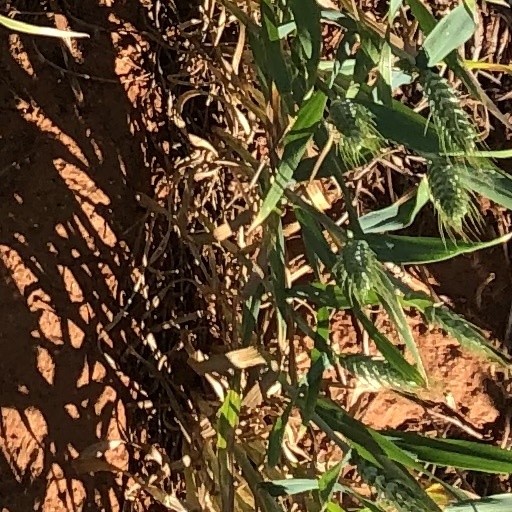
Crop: wheat